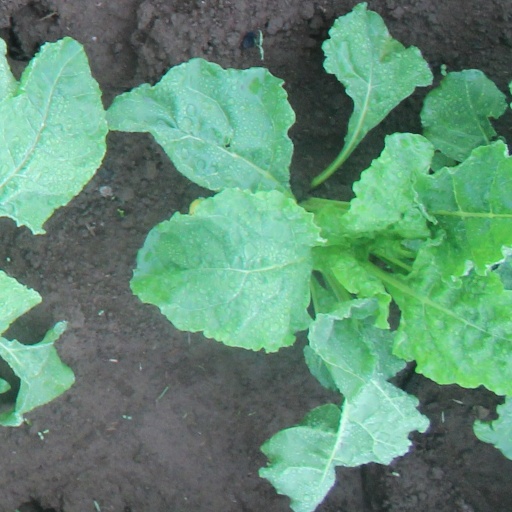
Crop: sugar beet